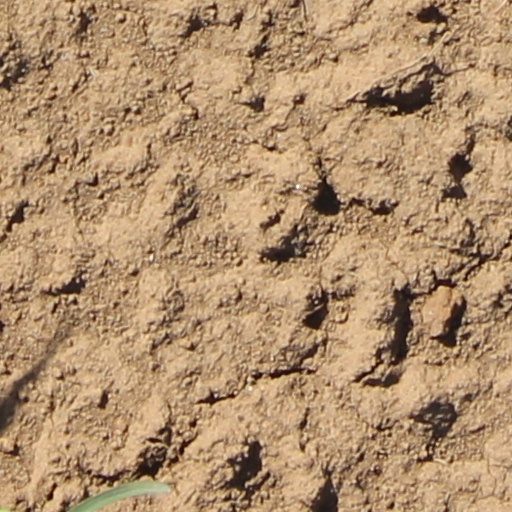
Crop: wheat